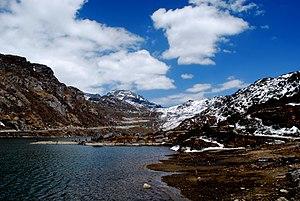
Le Lac Tsomgo, aussi connu sous les noms Lac Tsongmo ou Lac Changu, est un lac glaciaire situé dans le district du Sikkim oriental, dans l'État du Sikkim, en Inde, à environ 40 km de la capitale de l'État, Gangtok. Il se trouve à environ 3750 m d'altitude, et sa surface est gelée généralement de janvier à avril. Ce lac est révéré pour les couleurs changeantes qui se reflètent à la surface au fil des saisons, les croyances locales lui attribuant un pouvoir de prédiction de l'avenir, interprété par des moines bouddhistes.